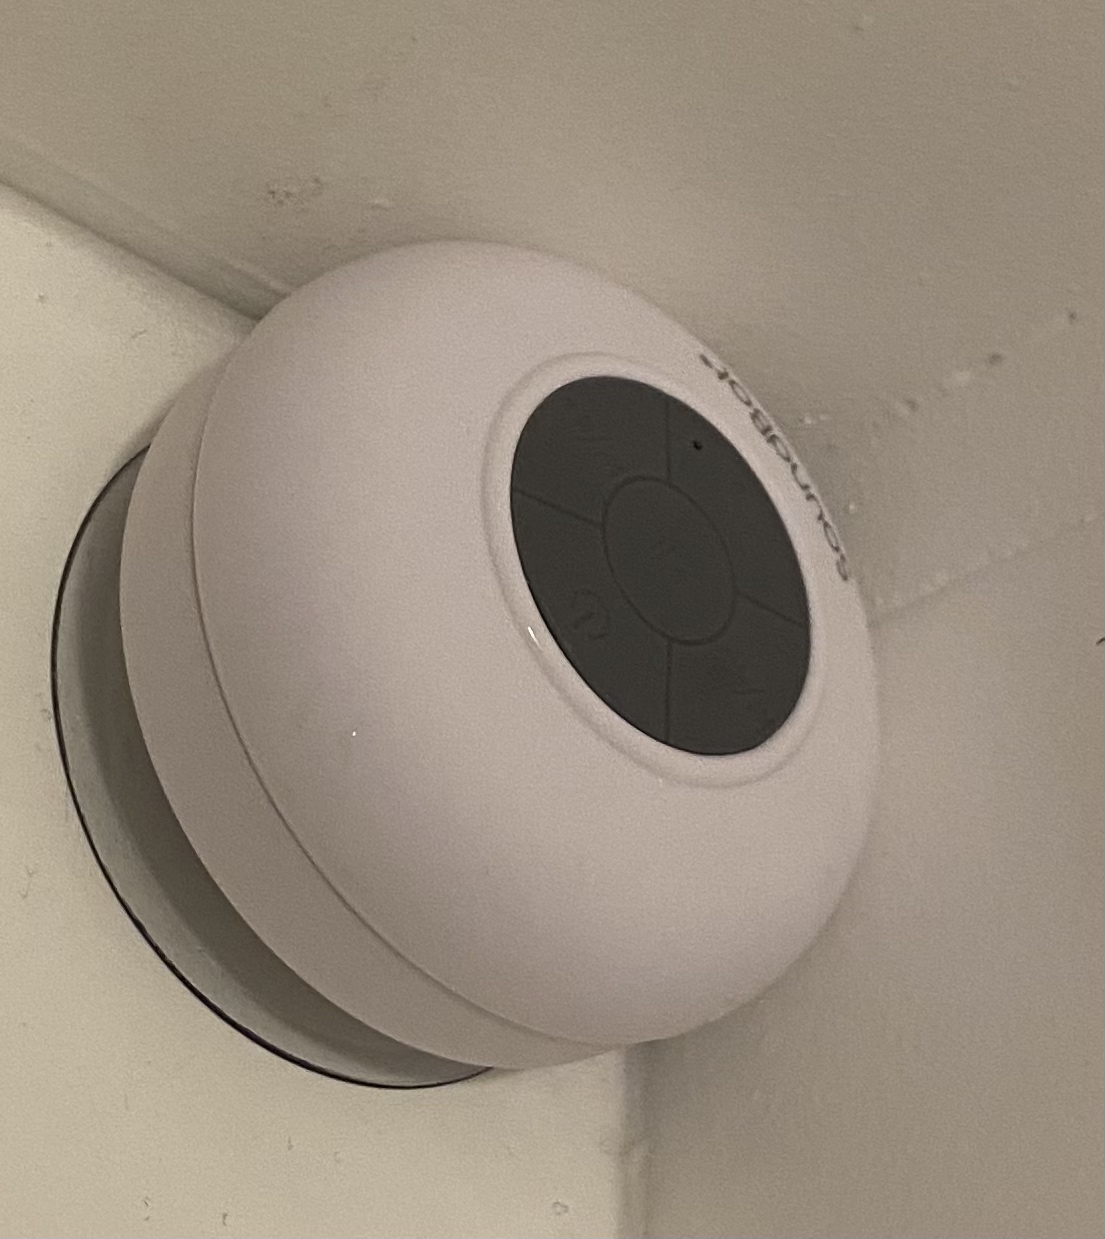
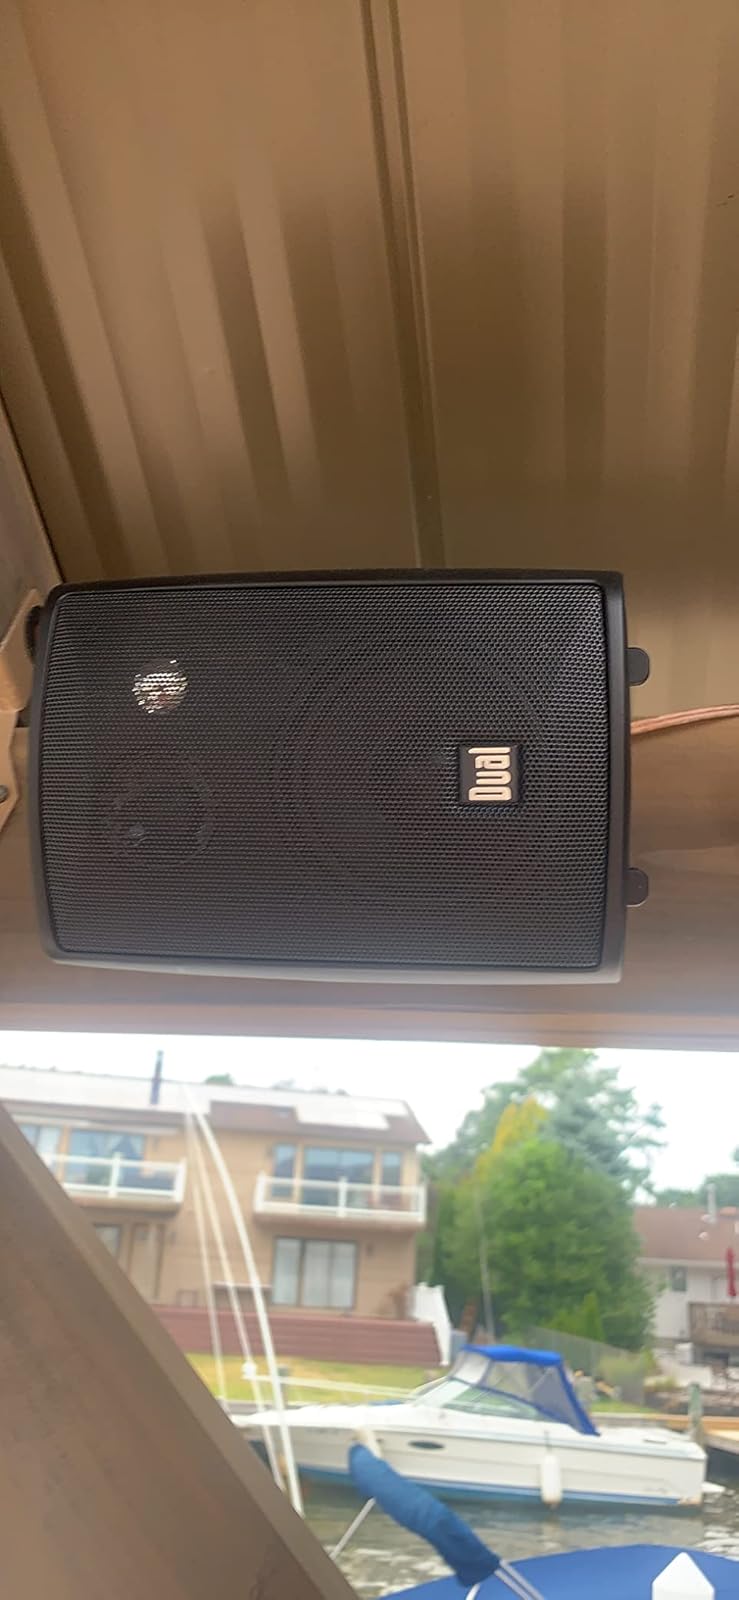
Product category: speaker
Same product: no